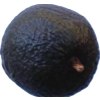
Label: black_avocado